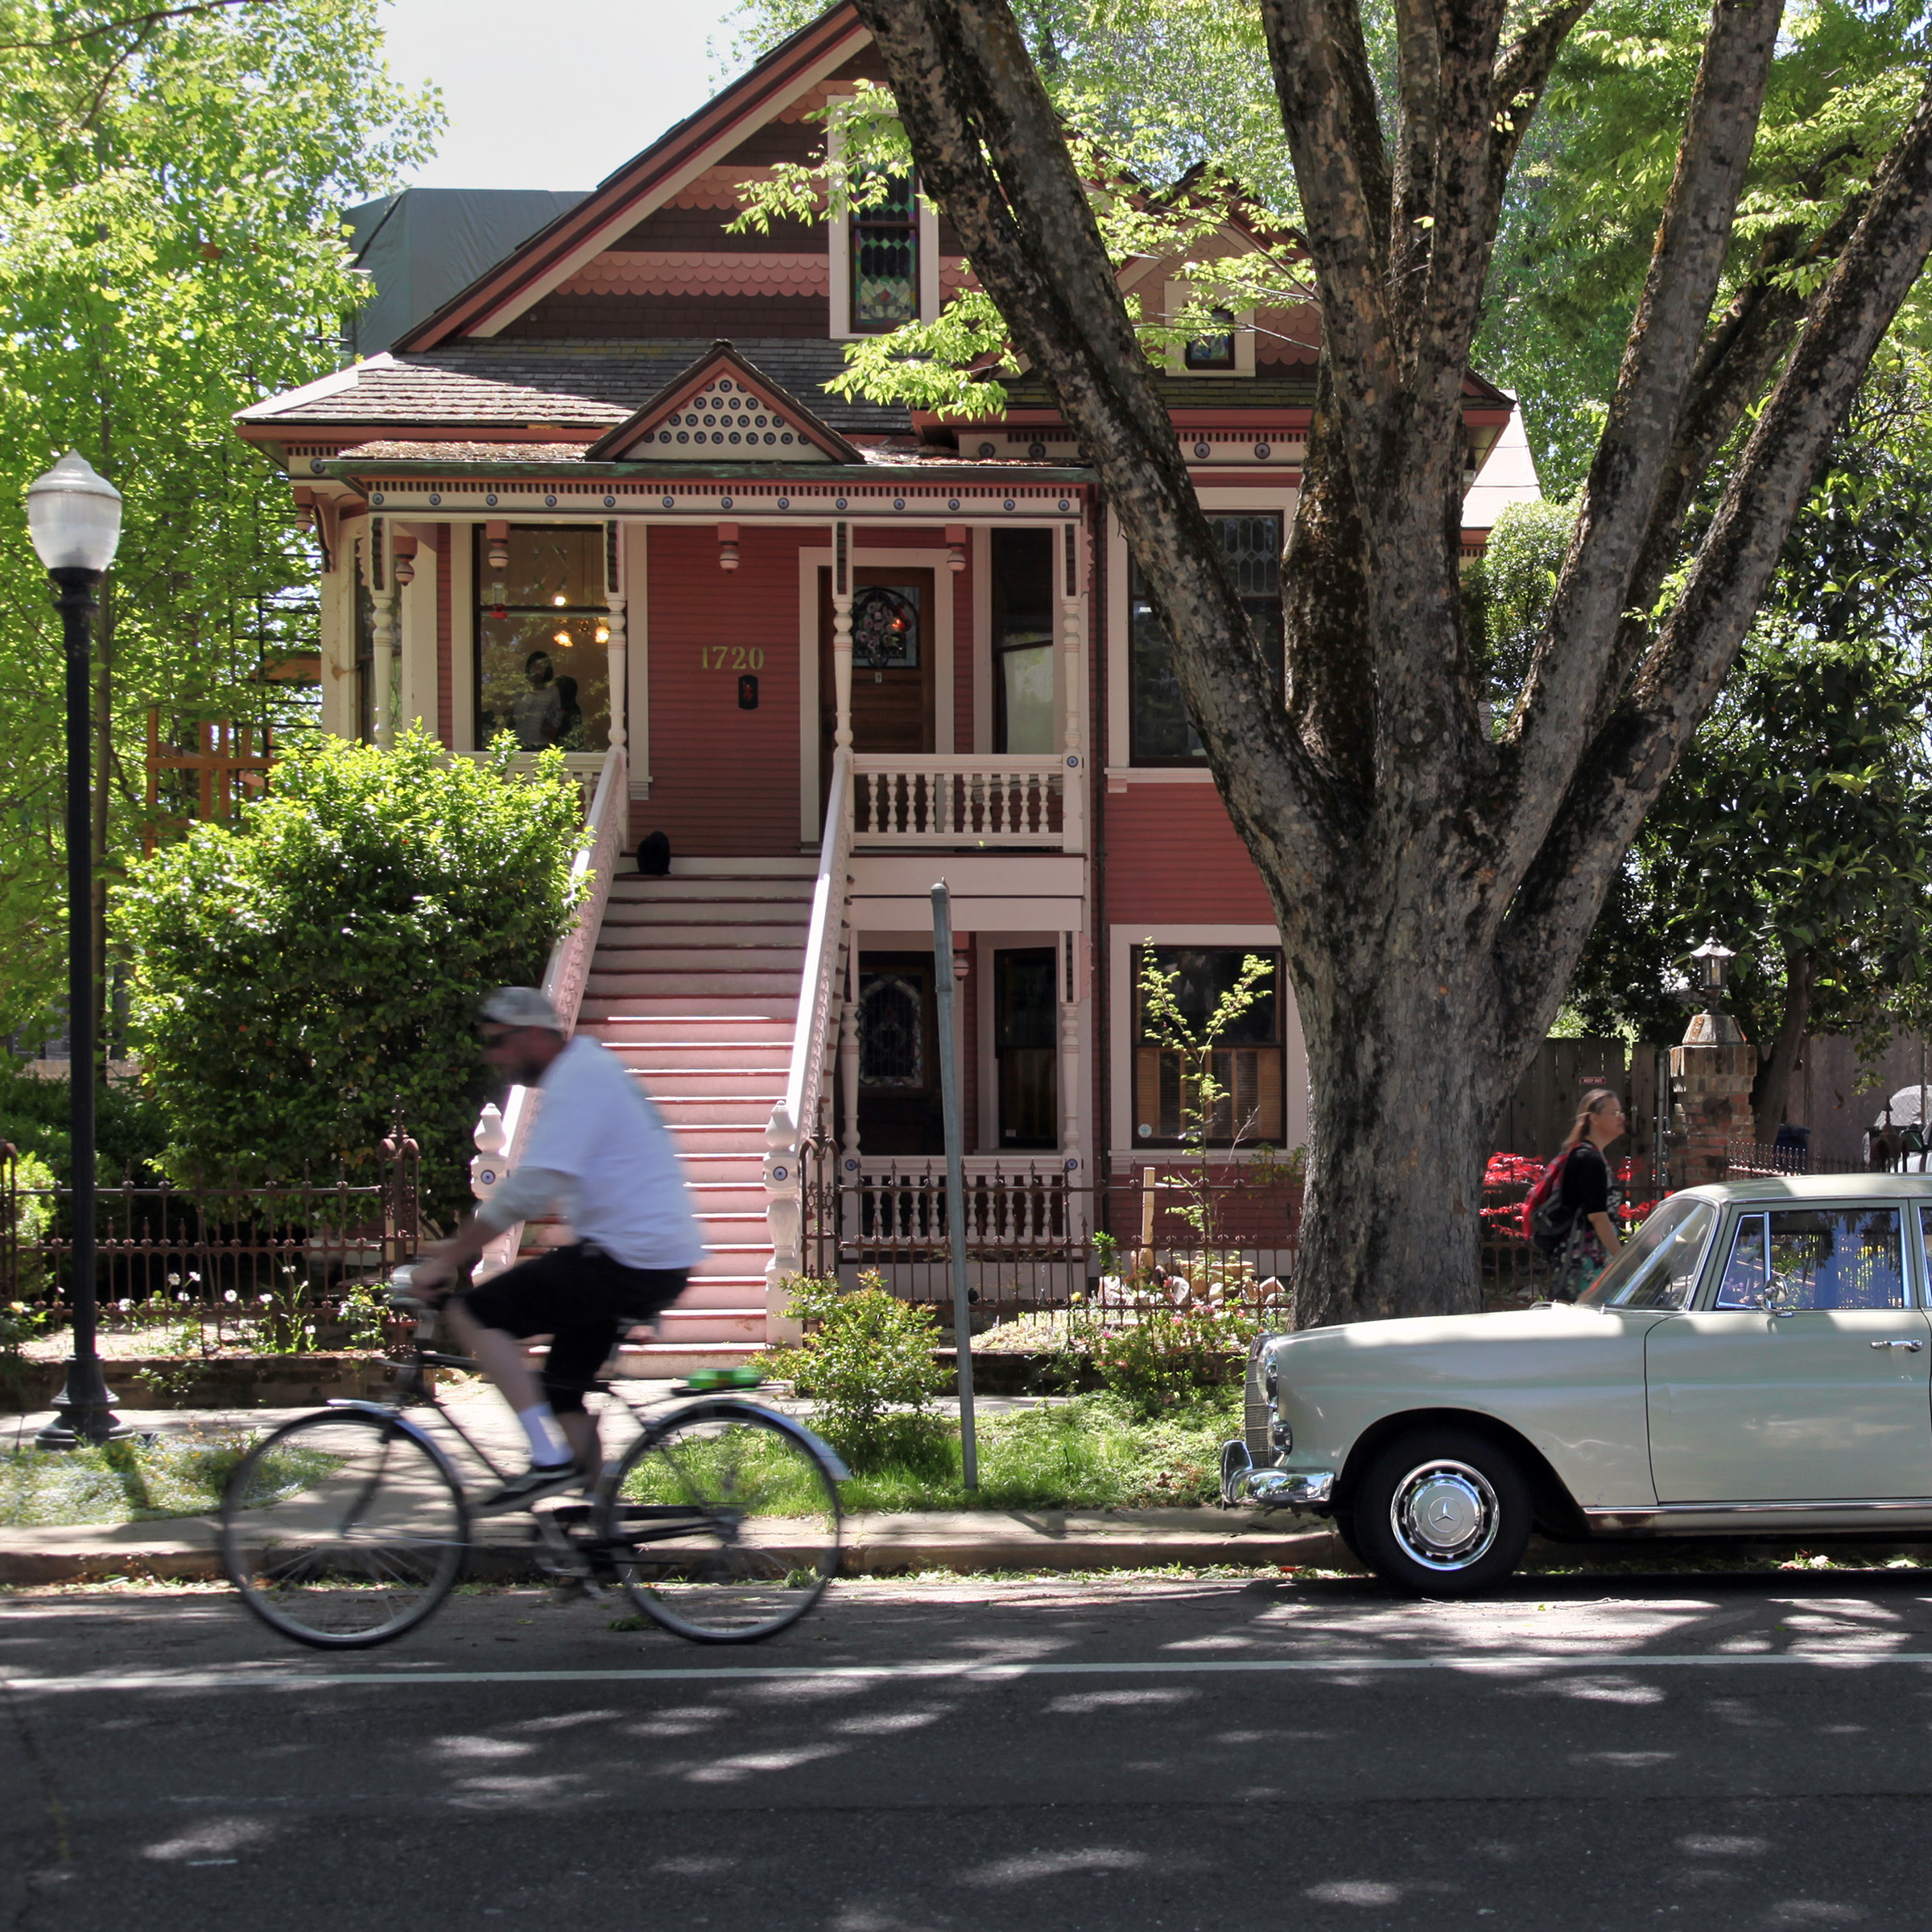
home, vehicle, neighbourhood